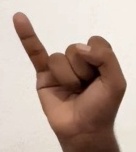
ASL sign: I